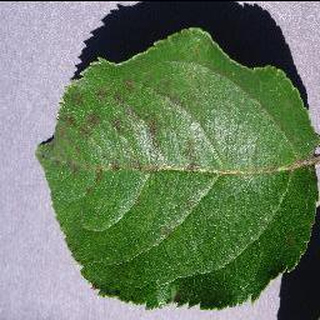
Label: apple_apple_scab